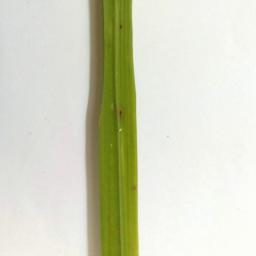
Label: Rice___Brown_Spot